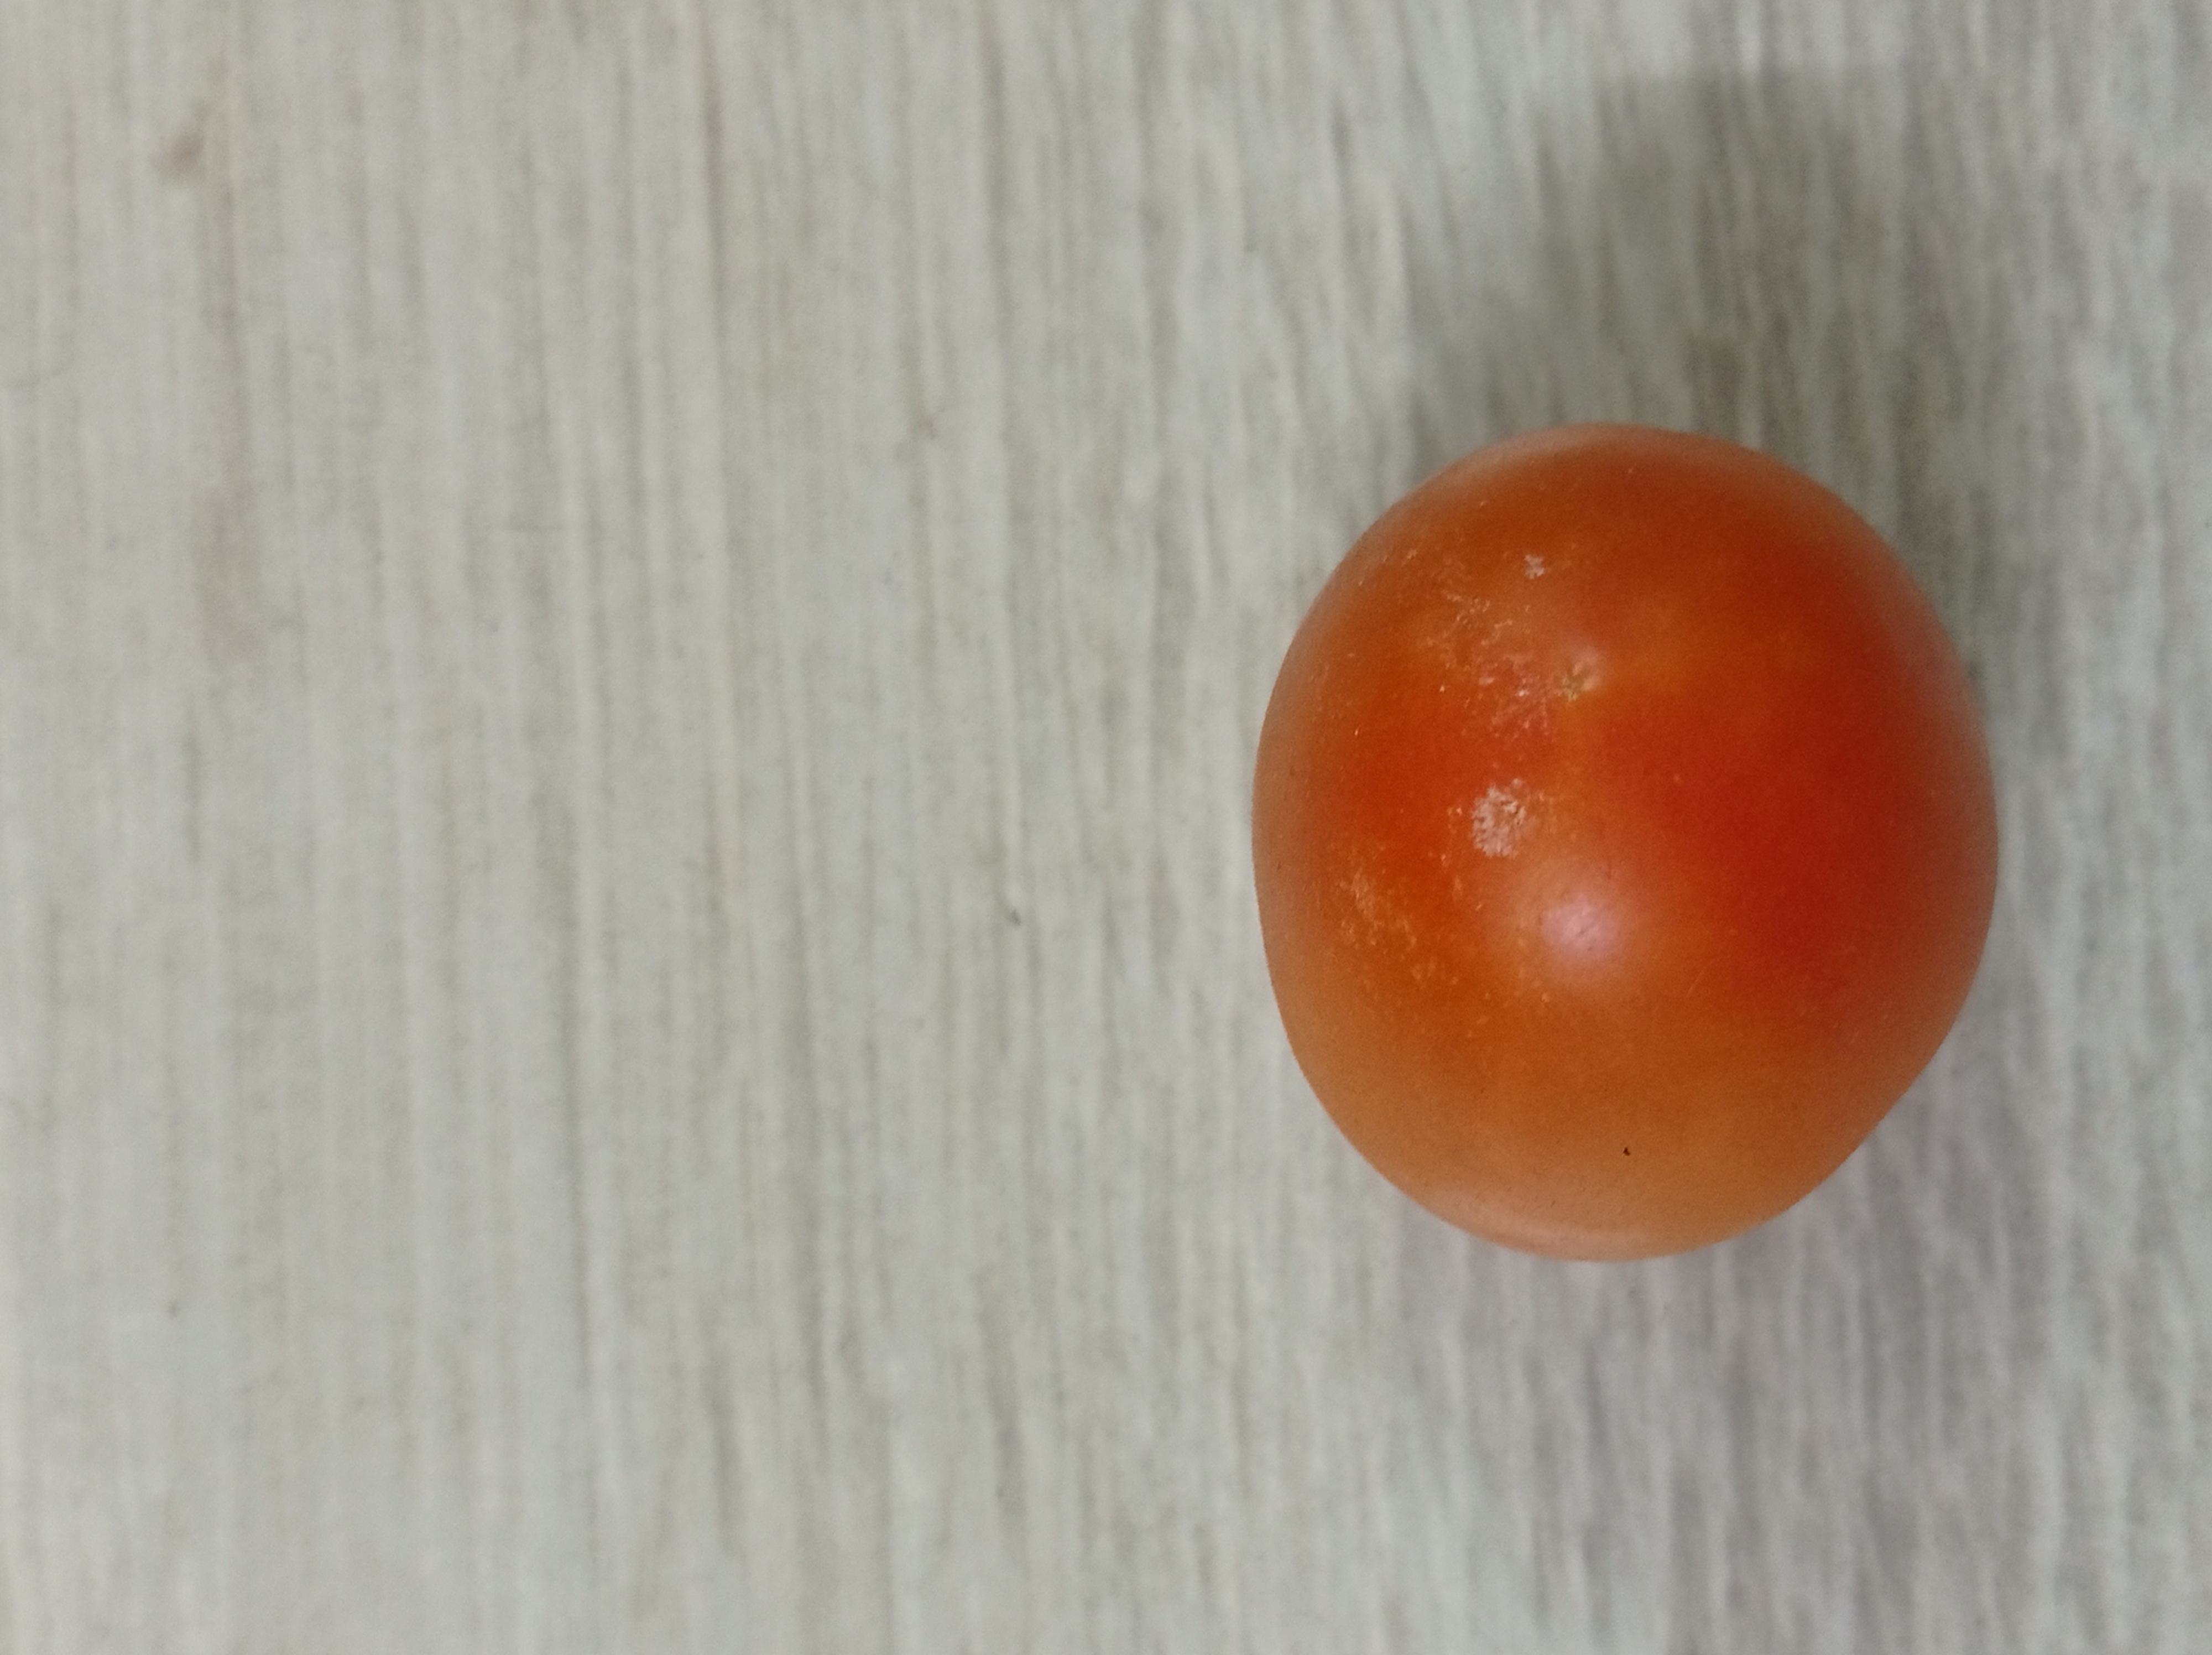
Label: Fresh